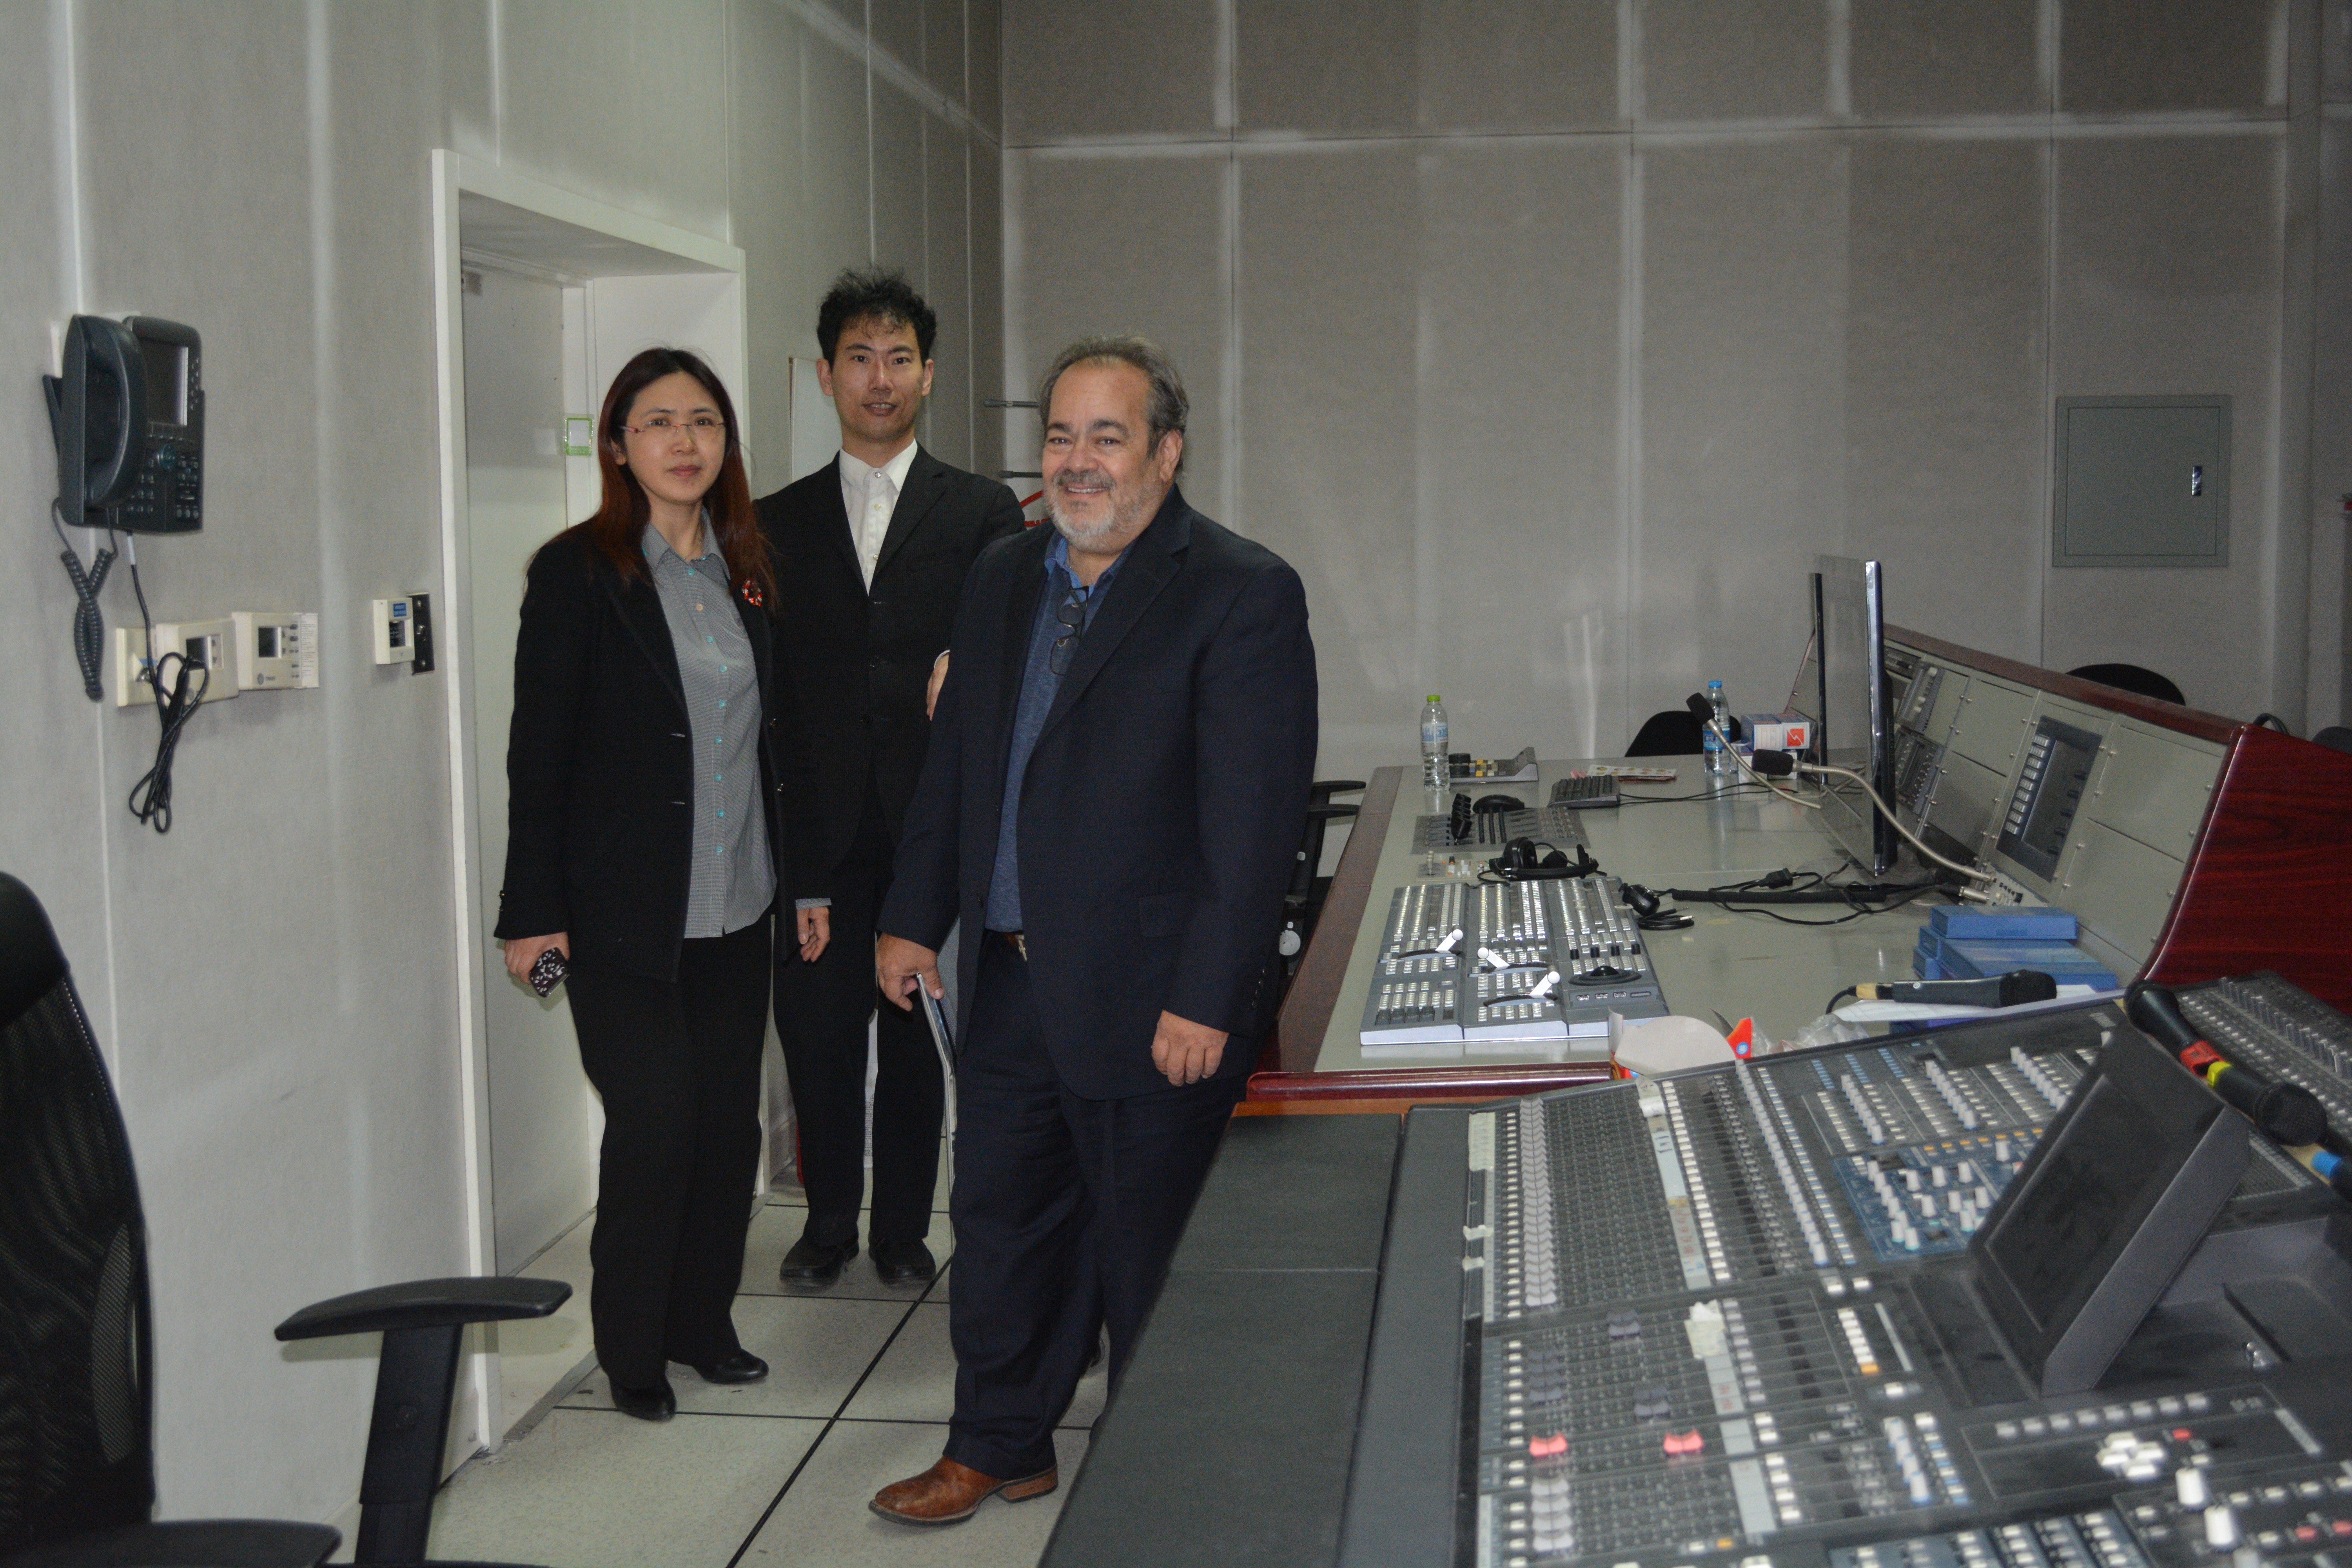
technology, professional, institution